Xueta

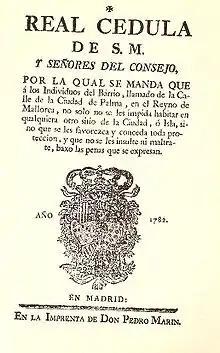
First of the three royal decrees signed for Charles III (1782)

In 1773, the Xuetes designated a group of six deputies – popularly known by the name of (the wigs) because of the luxurious adornment they used during their lobbying – in order to address King Charles III to make a claim for outright social and juridical equality with other Majorcans. In this regard, the Court decided to inquire of the Majorcan institutions, which frontally and decidedly opposed the pretensions of the descendants of the "conversos". A lengthy and costly trial followed, in which the parties passionately stated their cases. The documents used in this trial demonstrate the extent to which discrimination was alive and had deep ideological roots; conversely, they are also a proof of the perseverance of the Xuetes in their demands for equality.